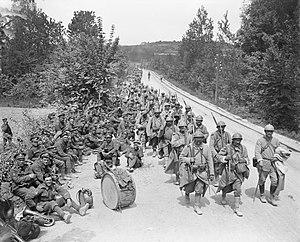
L'offensive allemande du printemps, mars-juillet 1919 Troisième bataille de l'Aisne. Infanterie française revenant par Passy-sur-Marne croisant une fanfare de régiment britannique qui se repose le long de la route, 29 mai 1918.